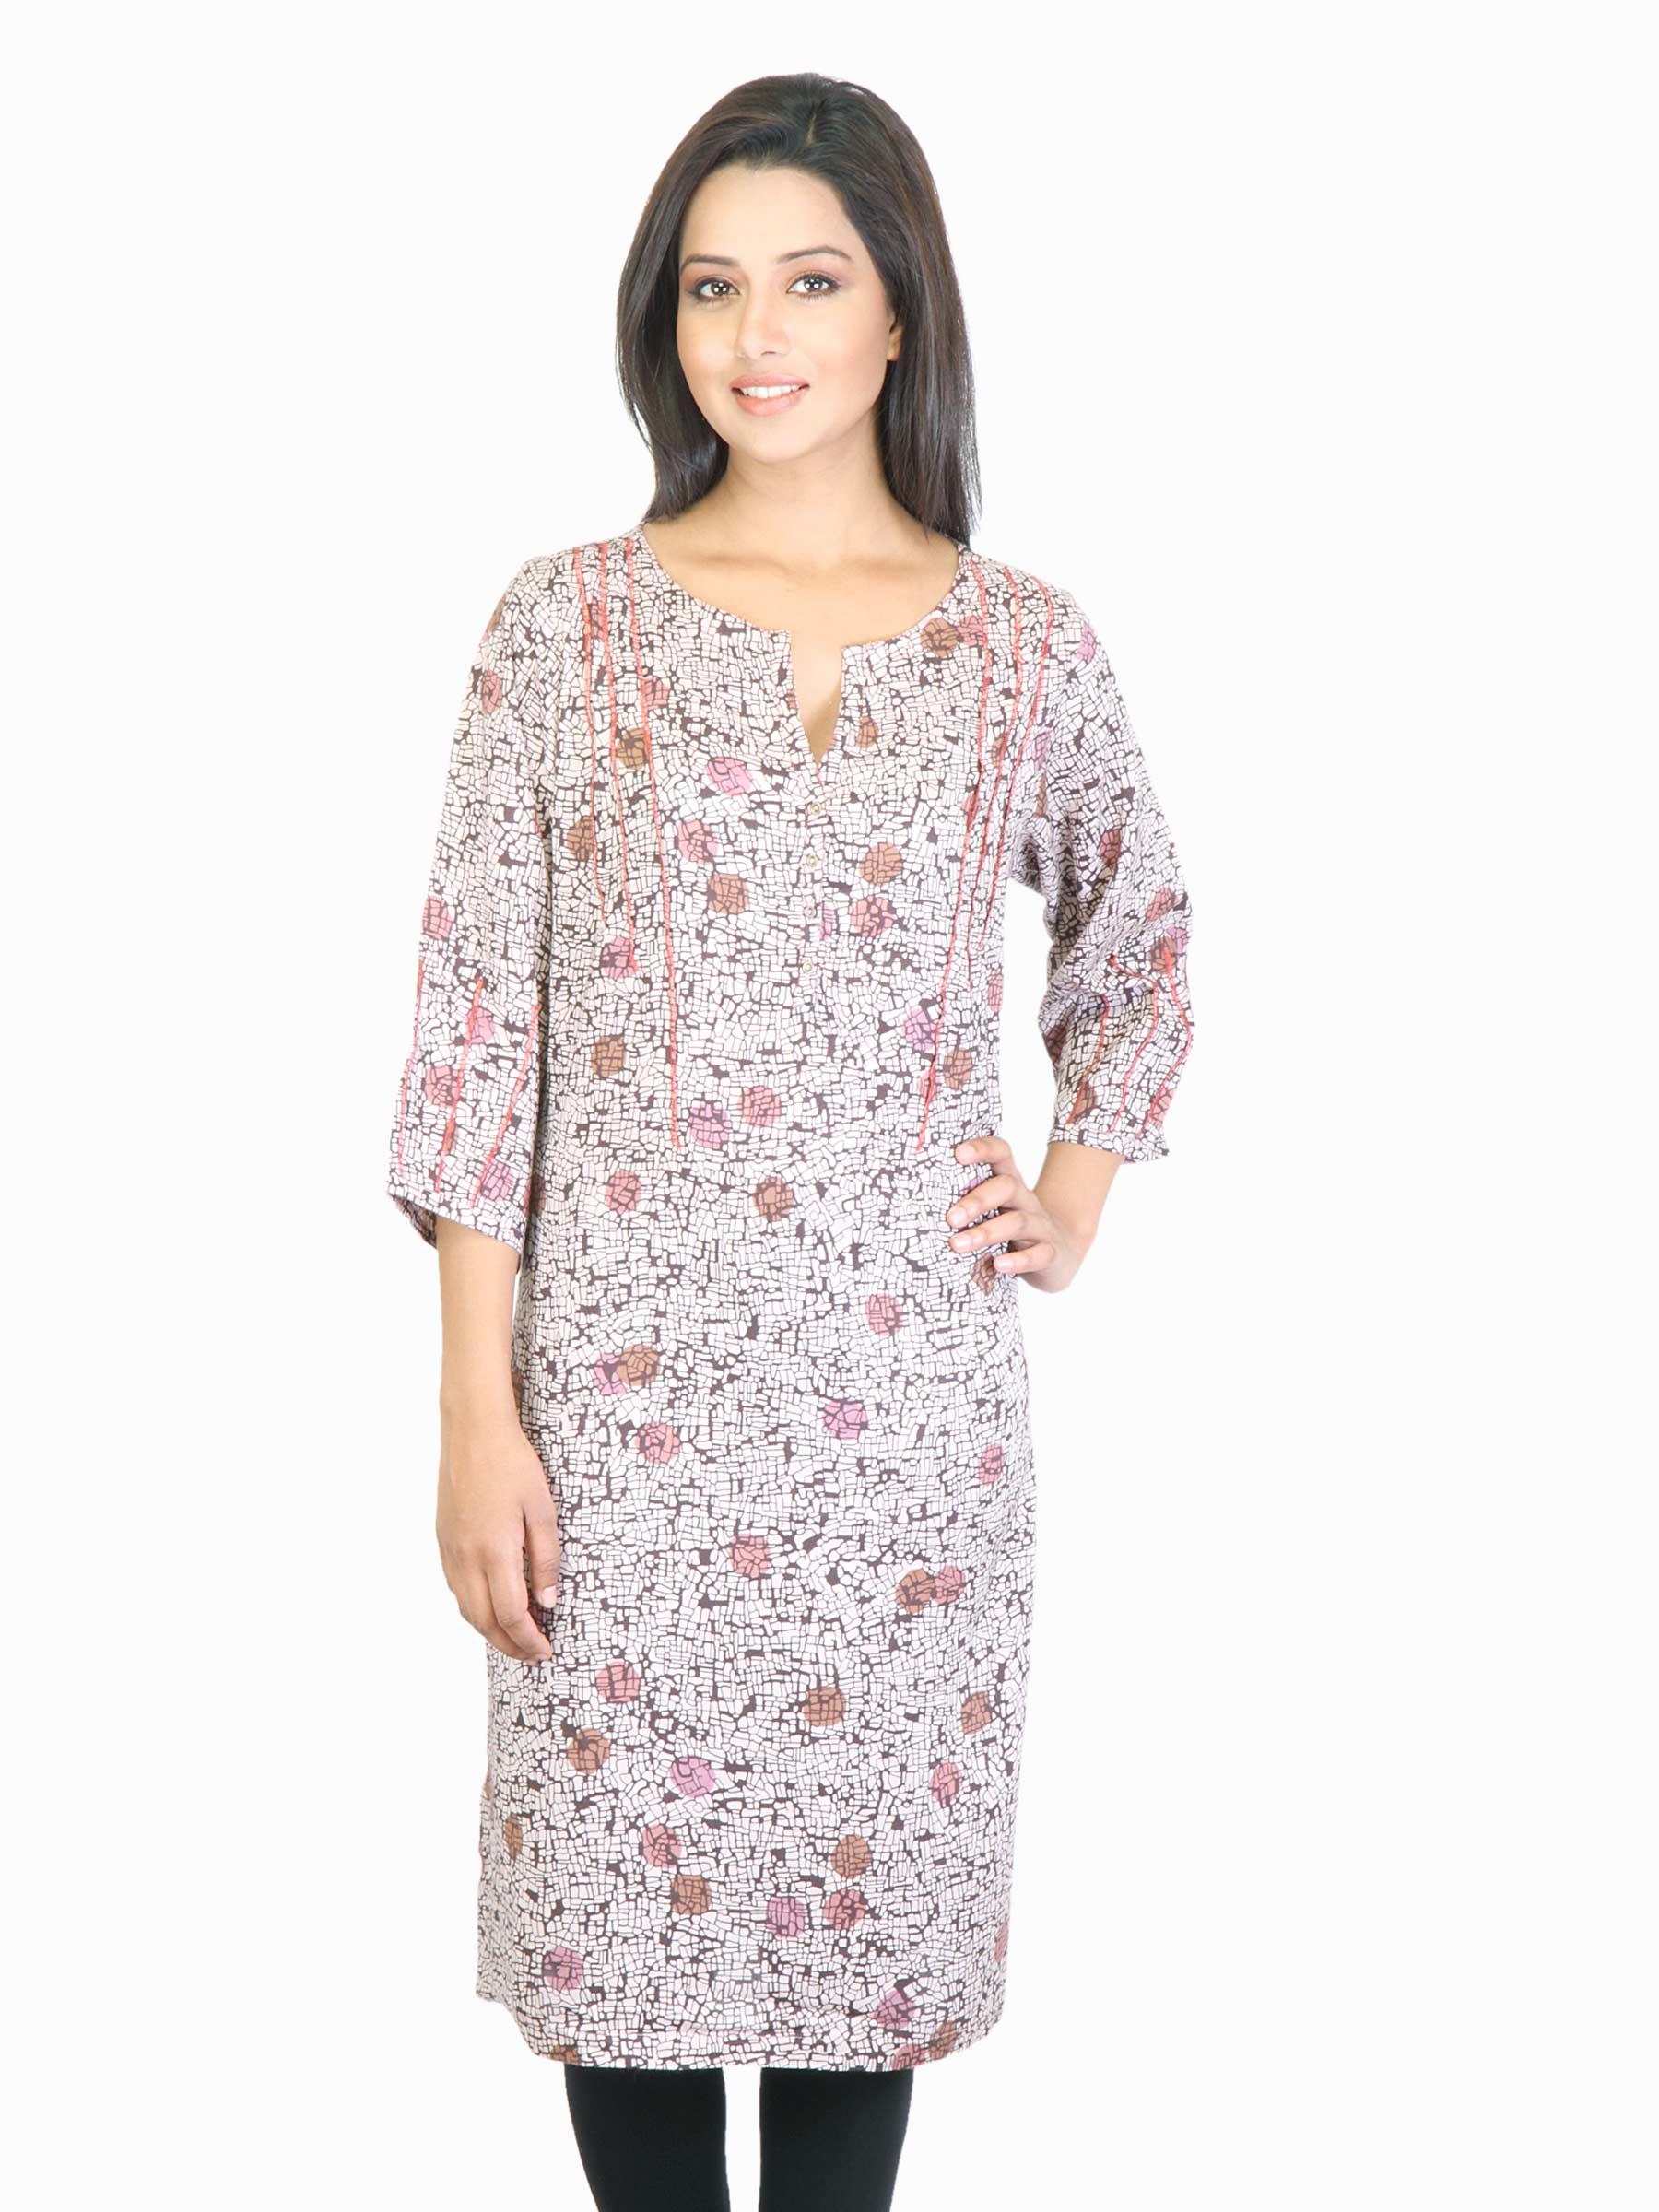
W Women Brown Printed Kurta
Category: Apparel / Topwear / Kurtas
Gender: Women
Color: Brown
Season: Fall 2011
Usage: Ethnic